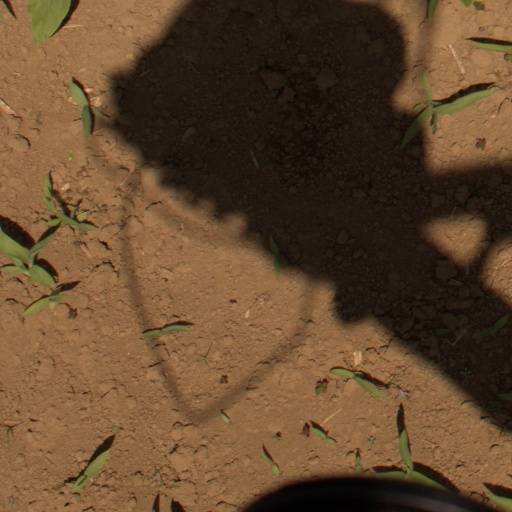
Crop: Jerusalem artichoke